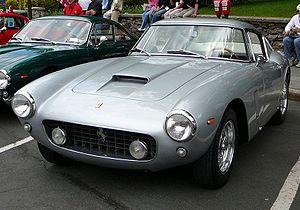
Lamborghini est un constructeur automobile fondé en 1963 par l'industriel Ferruccio Lamborghini et installé à Sant'Agata Bolognese en Italie.